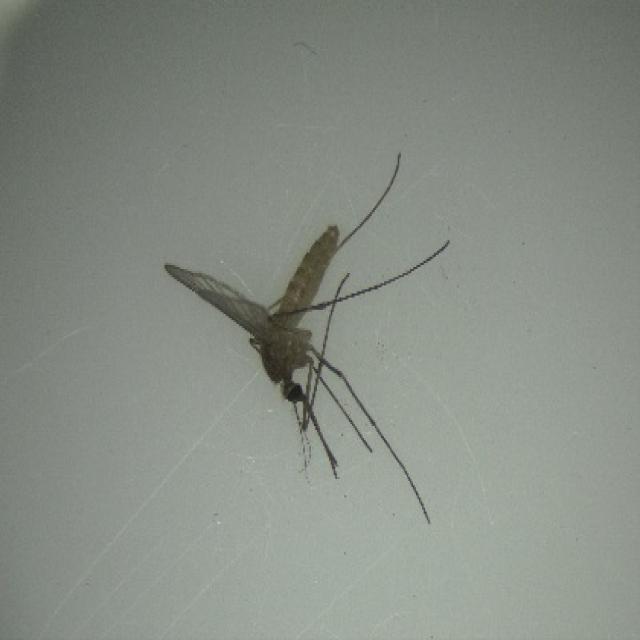
Species: culex_pipiens